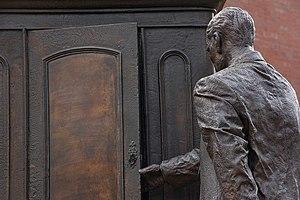
Clive Staples Lewis, plus connu sous le nom de C. S. Lewis, né à Belfast le 29 novembre 1898 et mort à Oxford le 22 novembre 1963, est un écrivain et universitaire britannique. Il est connu pour ses travaux sur la littérature médiévale, ses ouvrages de critique littéraire et d'apologétique du christianisme, ainsi que pour la série des Chroniques de Narnia parues entre 1950 et 1957.